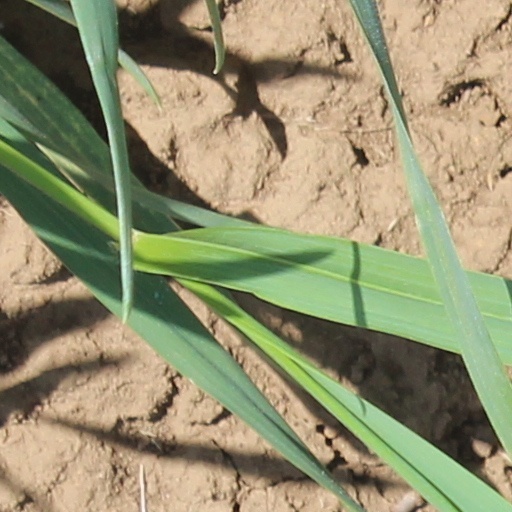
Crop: wheat